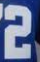
Number: 2